Tarnovo Patriarchate

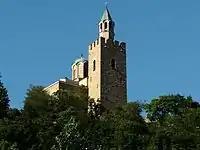
A view of the Patriarchal Cathedral of the Holy Ascension of God, the seat of the Tarnovo Patriarchate

The Tаrnovo Patriarchate was the name of an independent Bulgarian Orthodox Church in the period of 1235–1393.